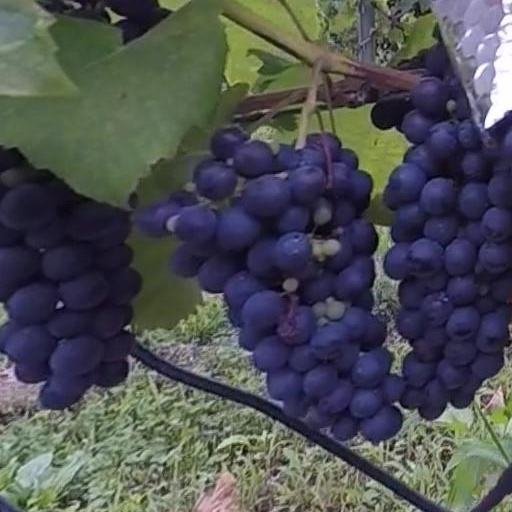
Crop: grape